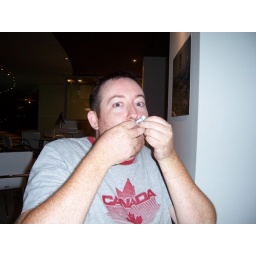
Kevin swigs an entire sugar syrup cup in the Floating Garden Observatory in the Umeda Sky building in Osaka, Japan